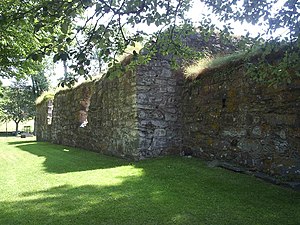
Nordre älv
Ruinerne af kirken i Ytterby med rødder i 1100-tallet. St. Hallvards kirke, efter Hallvard Vebjørnsson, var i brug til 1870.
Nordre älv er en 16 km lang svensk elv, der udspringer af Göta älv ved byen Kungälv, hvorfra den løber nord om øen Hisingen for via Nordre älvsfjorden at løbe ud i Kattegat. I Nordre älv finder man øerne Sävtuvan ved elvens begyndelse og derefter Fästningsholmen, Ragnhildsholmen, Tjuvholmen og Munkholmen. På nordsiden af elven ligger byerne Kungälv, Kornhall og Ytterby, og på sydsiden findes Hakered, Björnlanda og Brunstorpsnäs.